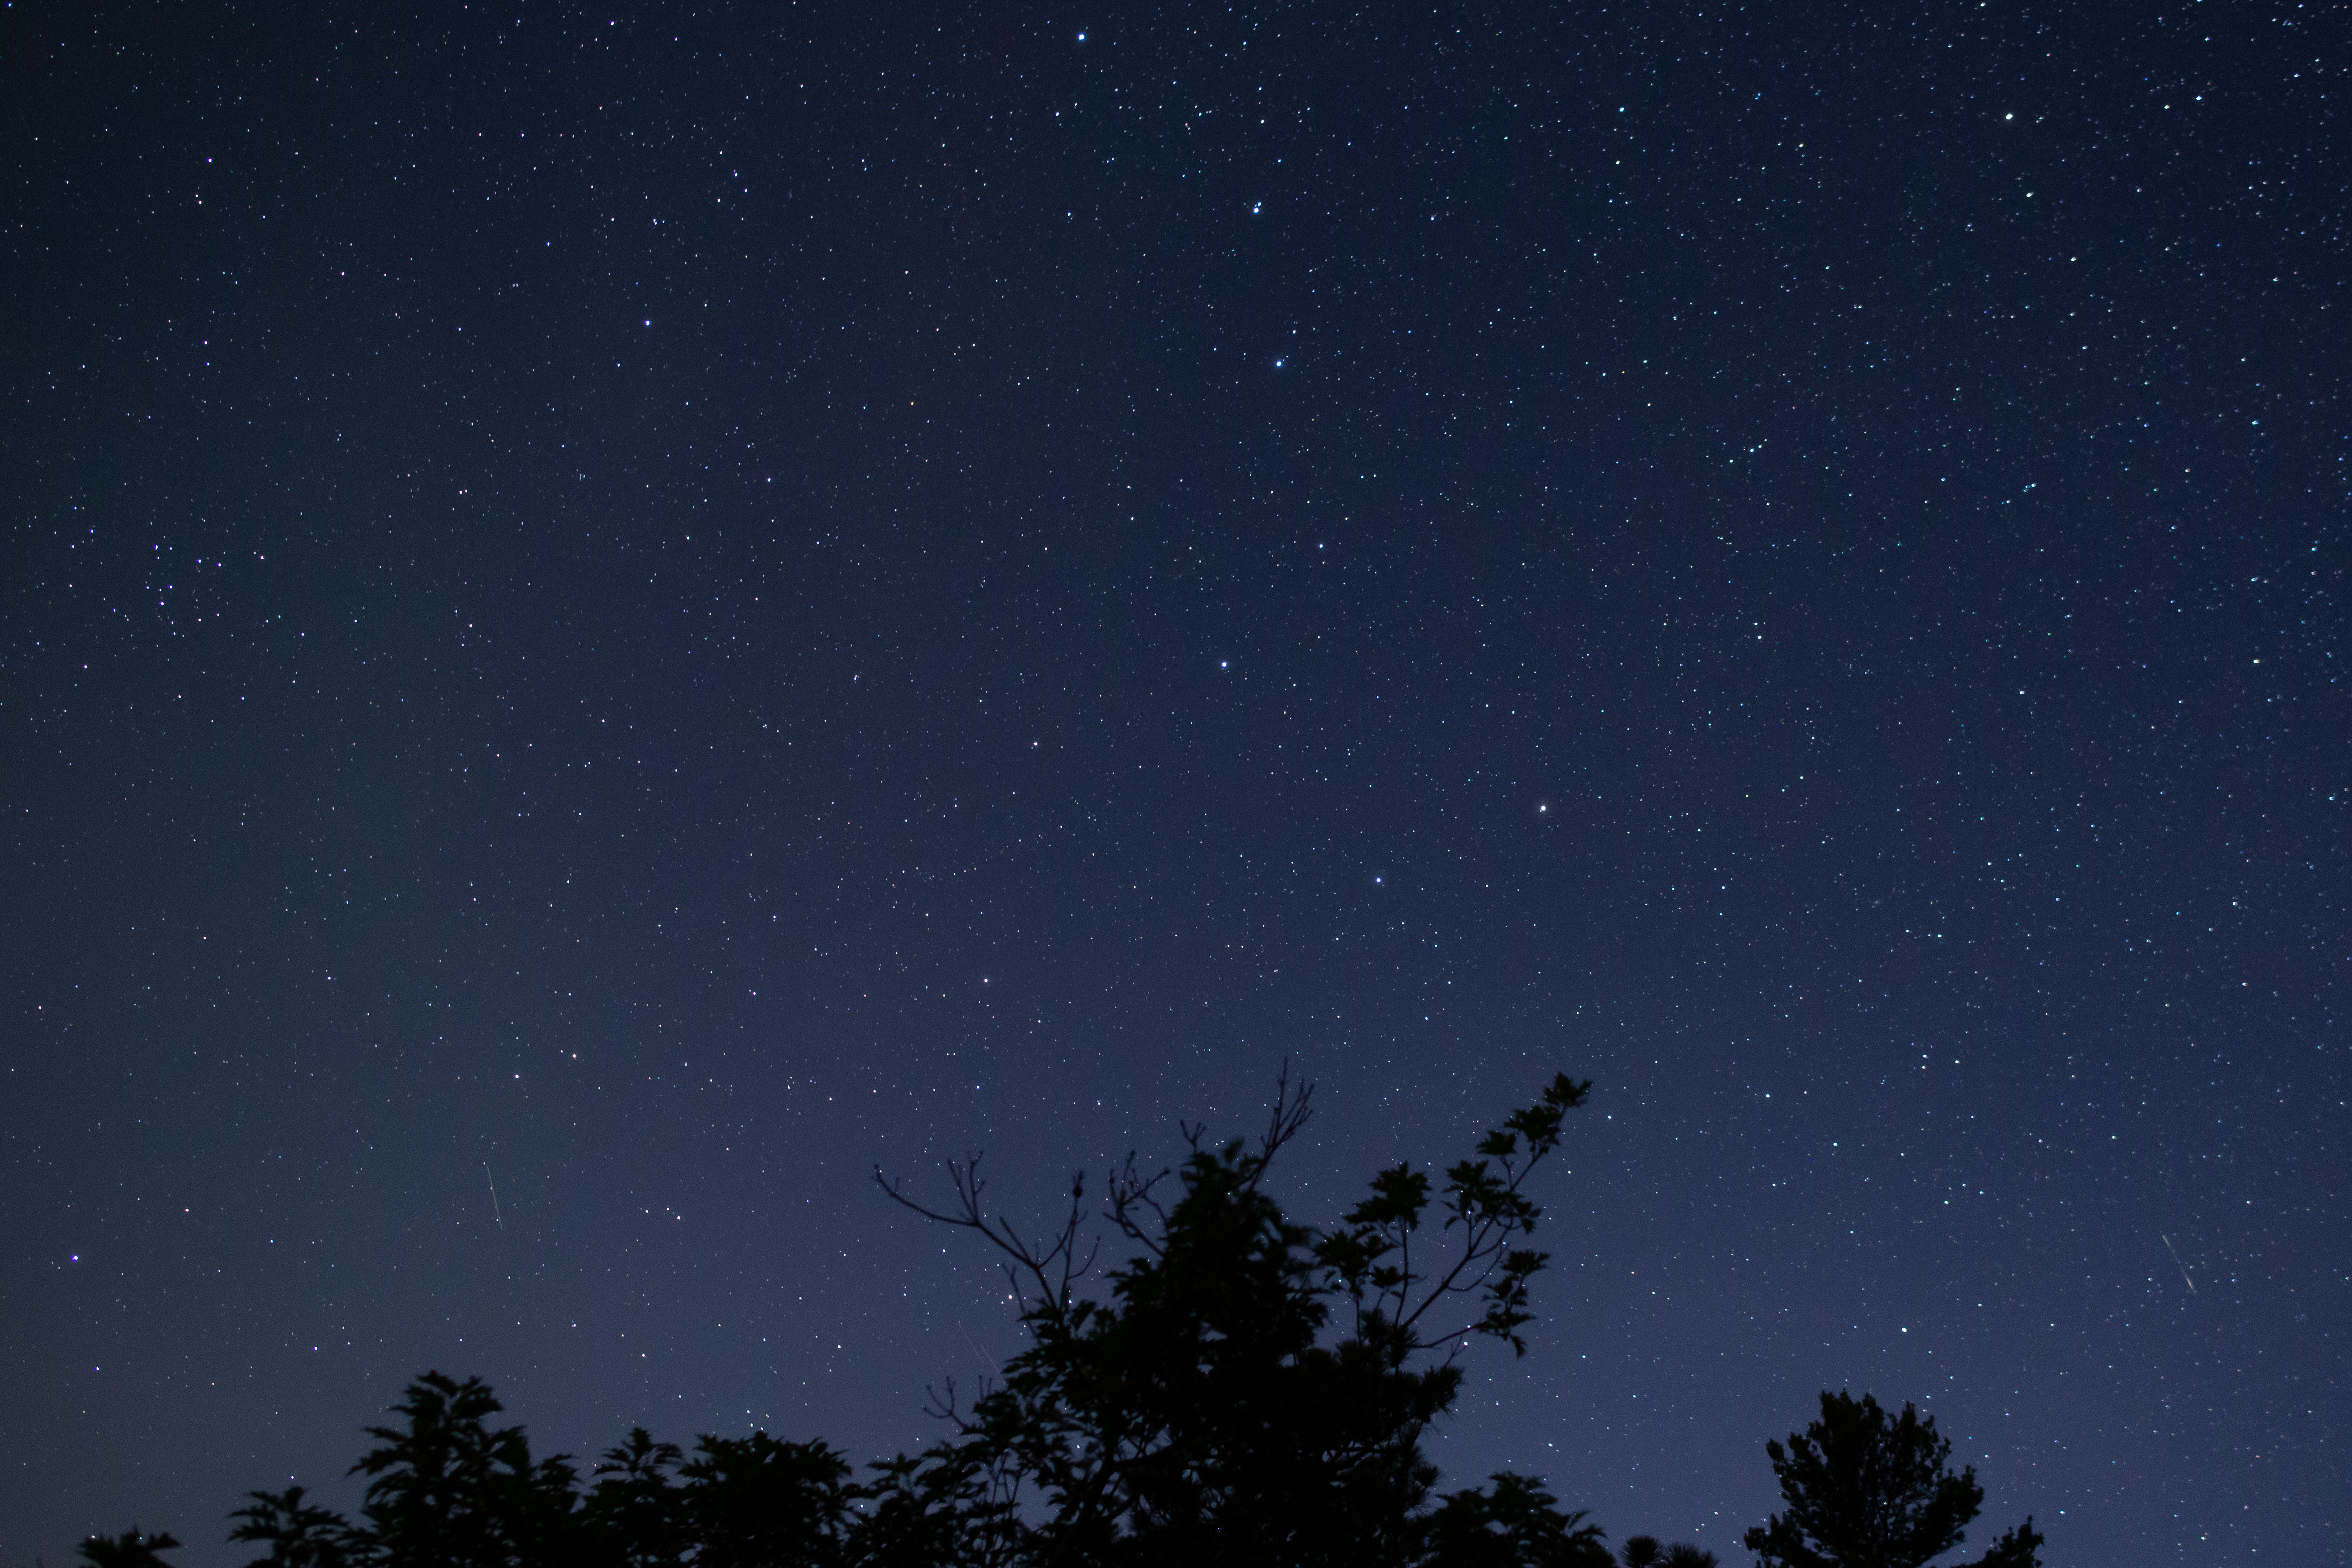
sky, night, blue, atmosphere, tree, star, astronomy, astronomical object, cloud, space, constellation, darkness, midnight, calm, landscape, evening, horizon, universe, science, plant, electric blue, meteorological phenomenon, dusk